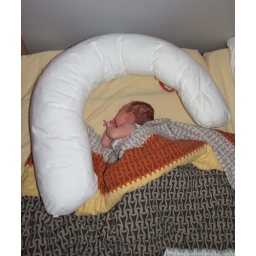
papa zijn plaats in bed is al door mij ingenomen